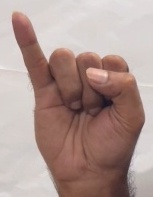
ASL sign: I